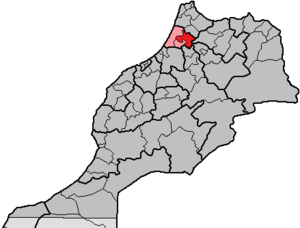
La province de Sidi Kacem est une subdivision à dominante rurale de la région marocaine de Rabat-Salé-Kénitra. Elle tire son nom de son chef-lieu, Sidi Kacem.